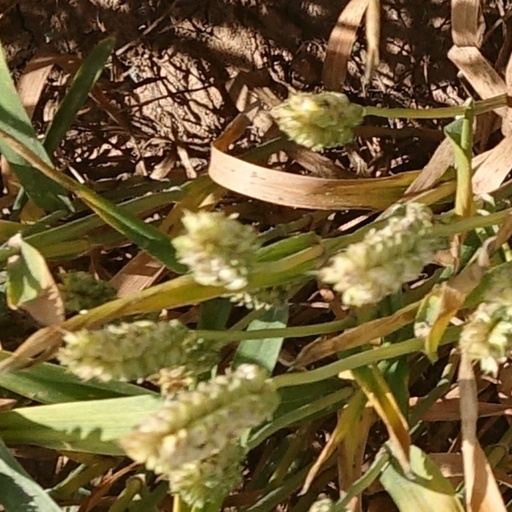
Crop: wheat